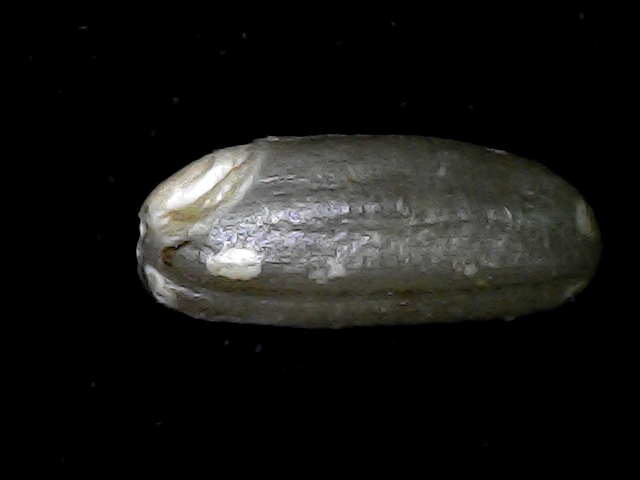
Rice variety: BD79